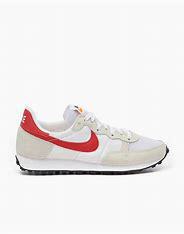
Brand: Nike
Model: Challenger OG